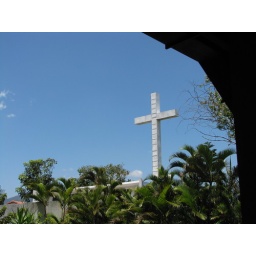
This large cross is near the top of a hill and visible from the area below.